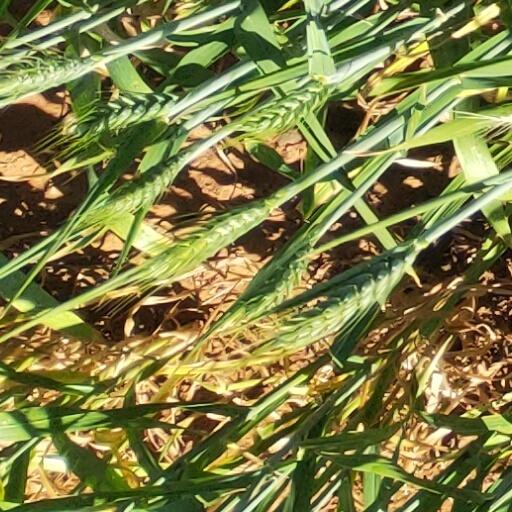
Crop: wheat